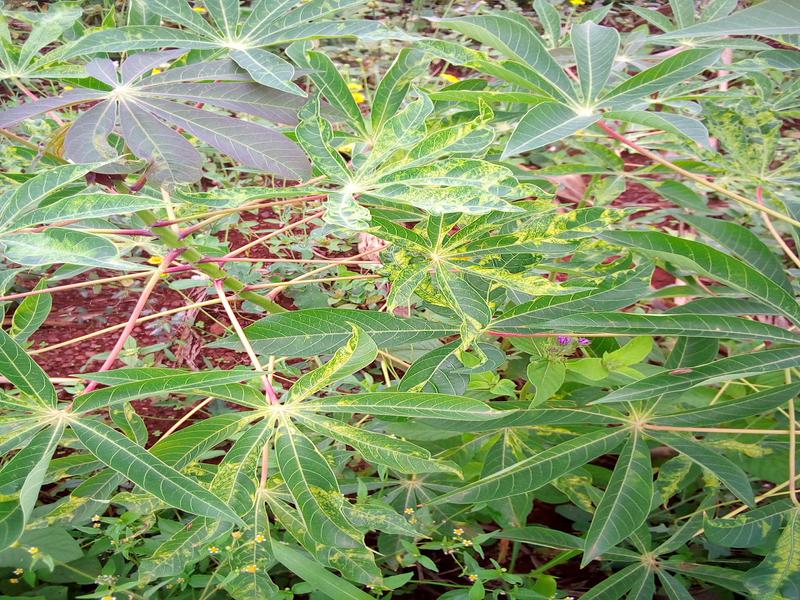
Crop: cassava
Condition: mosaic_disease